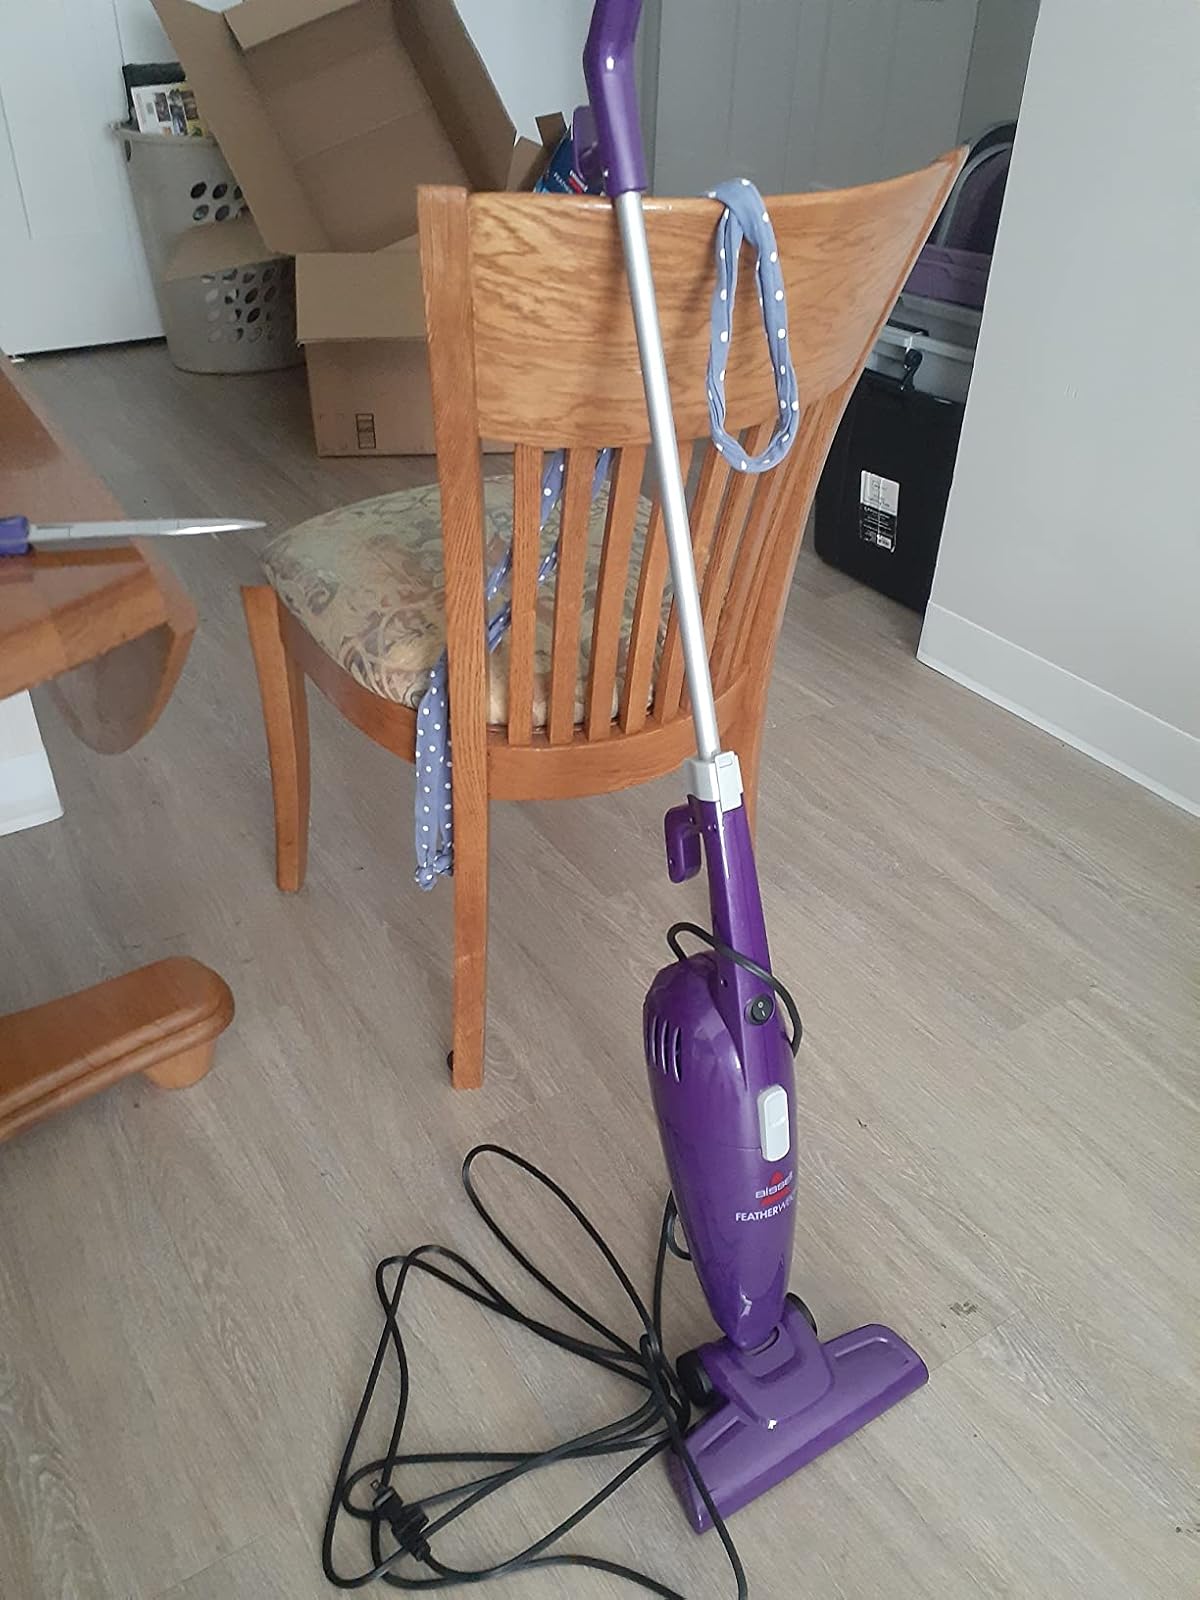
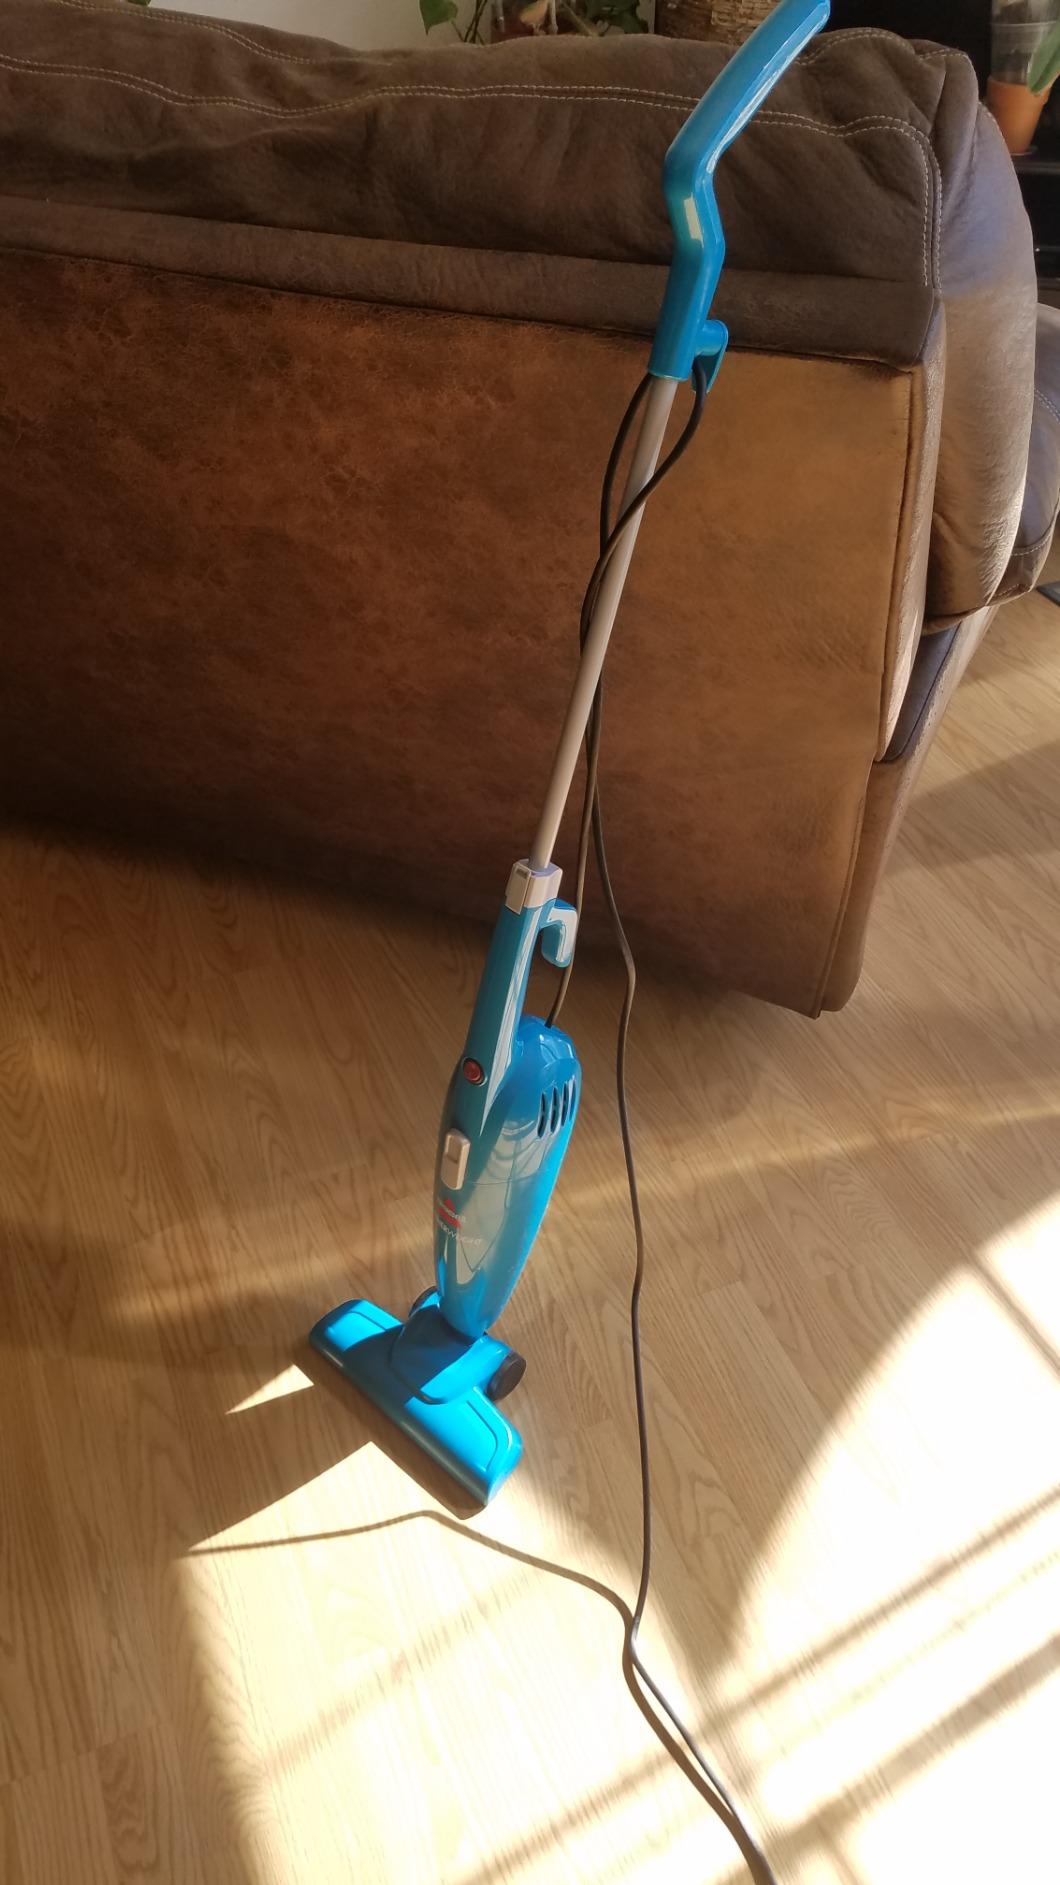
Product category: items_vacuum
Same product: no